Crystal Palace Barracks

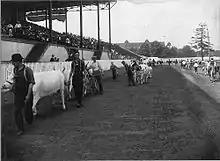
Western Fair Race Track circa 1923 Crystal Palace in background

In 1887, the Western Fair moved to its present location at Queen's Park. George Durand, in a competition, won the design for the new Main Exhibition Building, also known as the Crystal Palace. It borrowed many design features of Joseph Paxton's Crystal Palace in London, England. It featured thirteen high circular arches and massive windows. At the same time, the Fair Board authorized the construction of one half mile of race track.